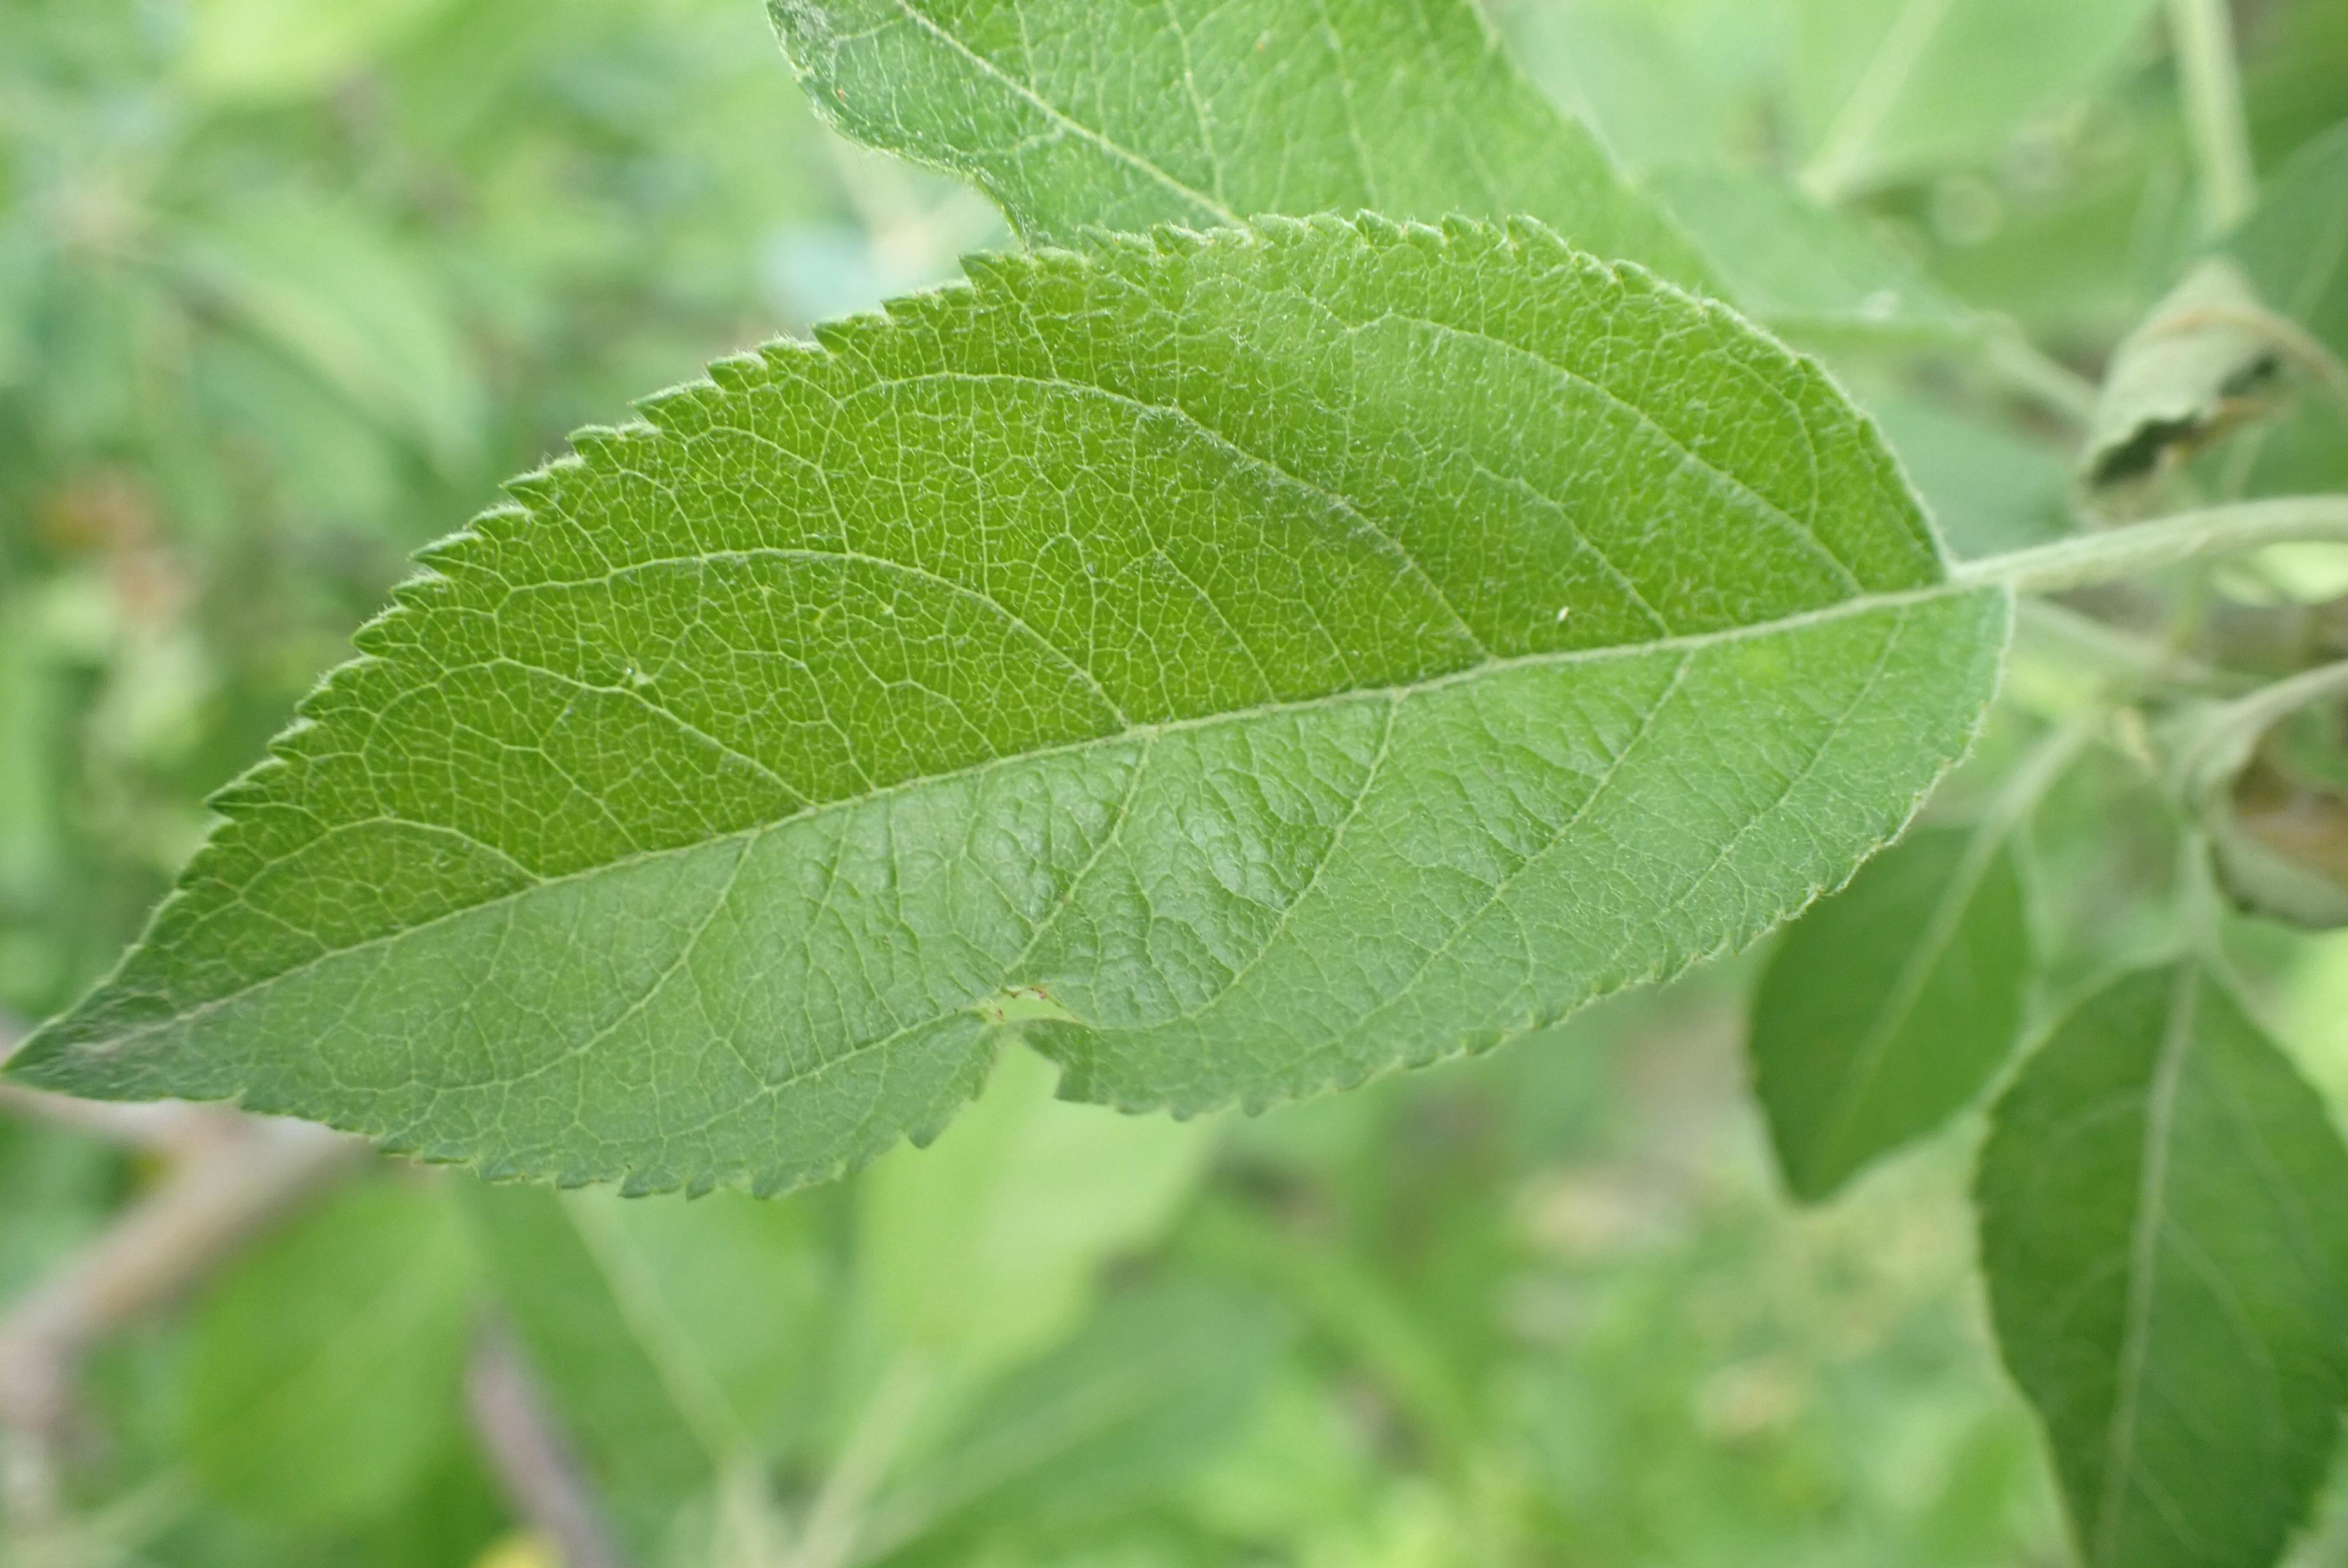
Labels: healthy